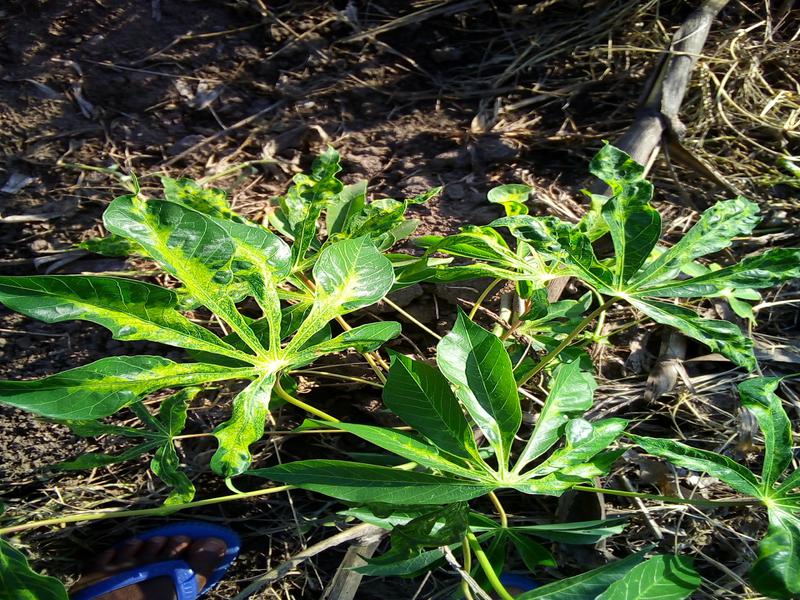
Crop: cassava
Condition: mosaic_disease